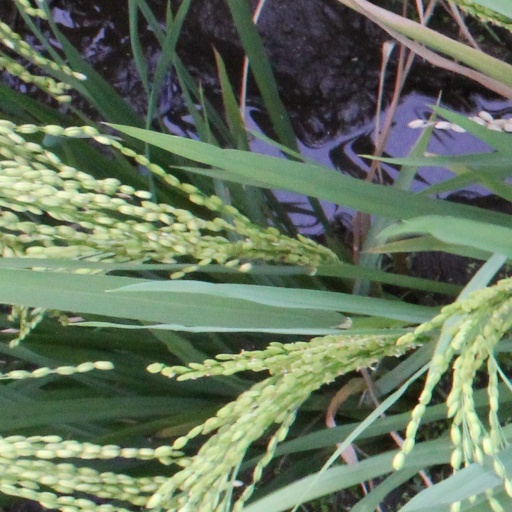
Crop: rice